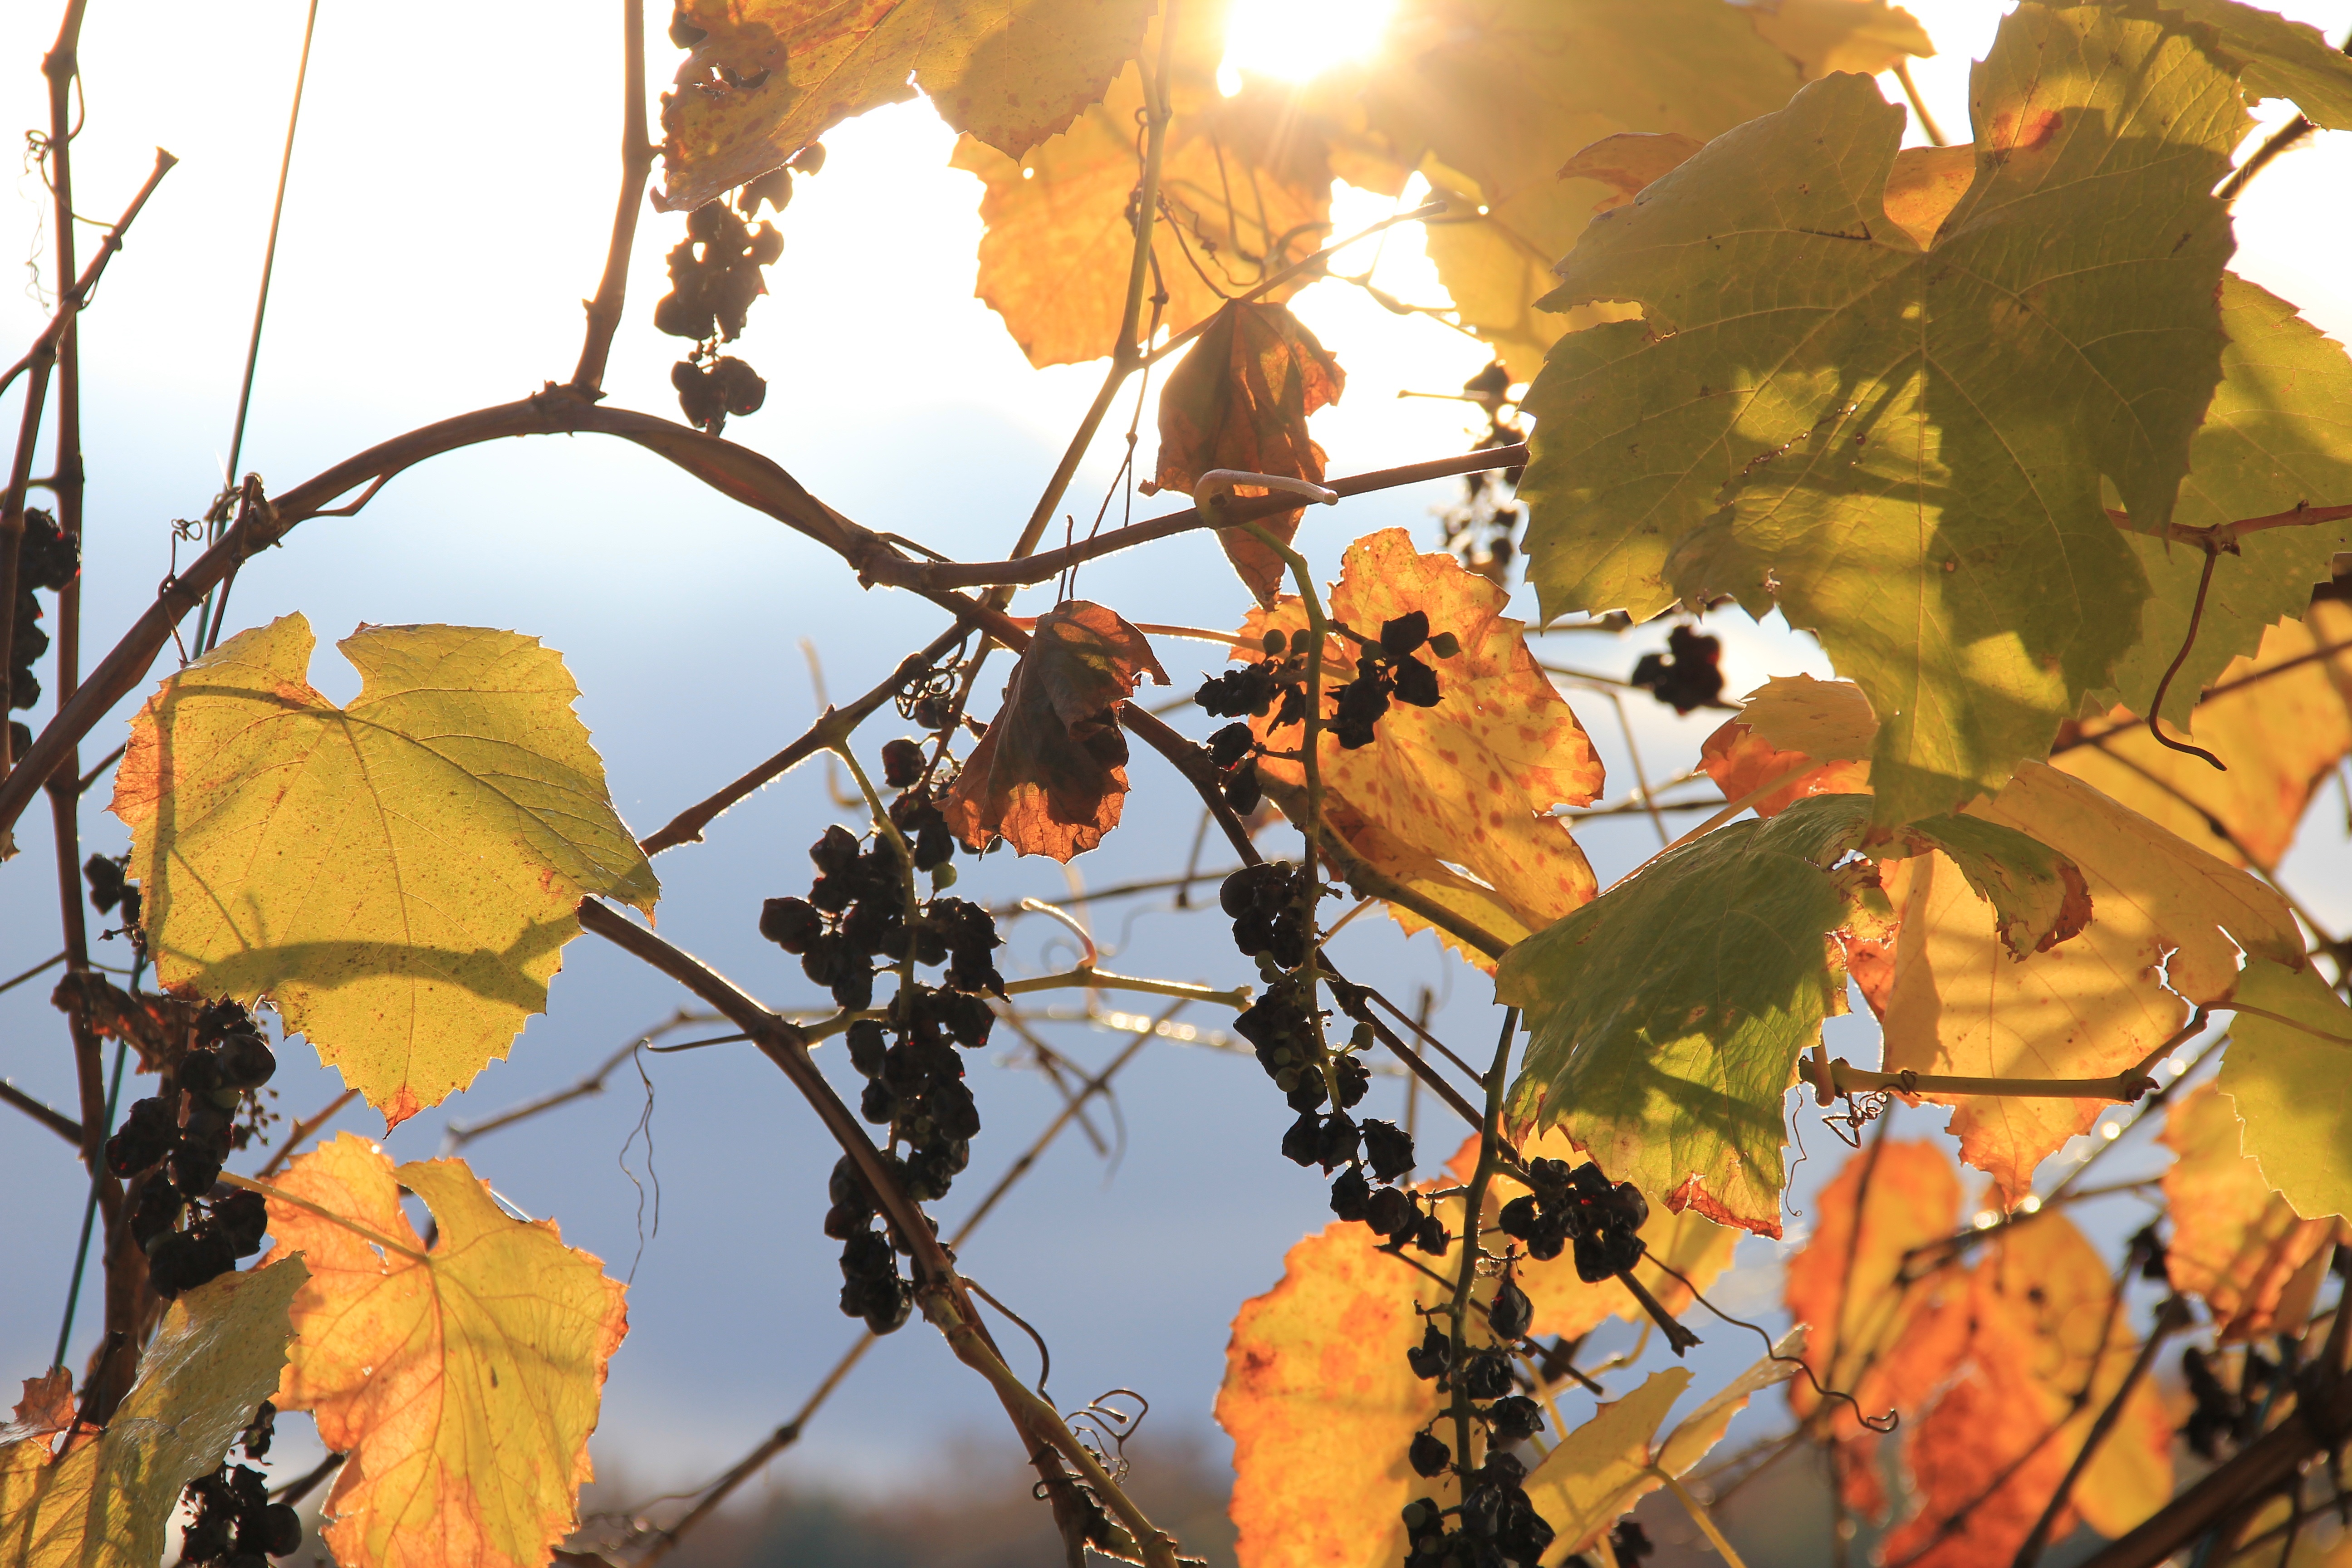
tree, branch, light, plant, grape, sunlight, leaf, flower, spring, autumn, yellow, season, leaves, autumn leaves, flowering plant, woody plant, land plant, autumn lights